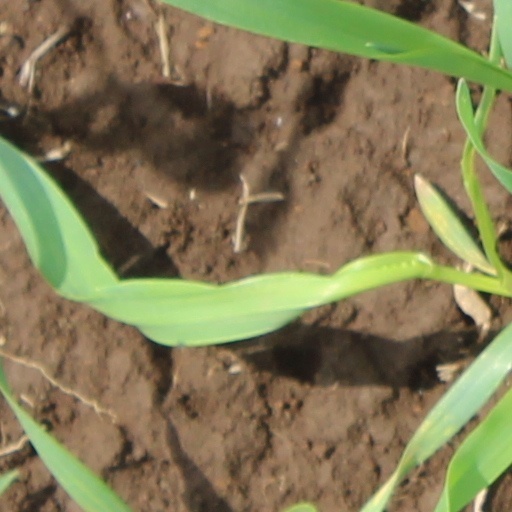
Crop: wheat